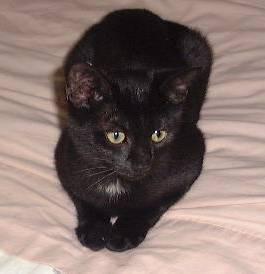
cat